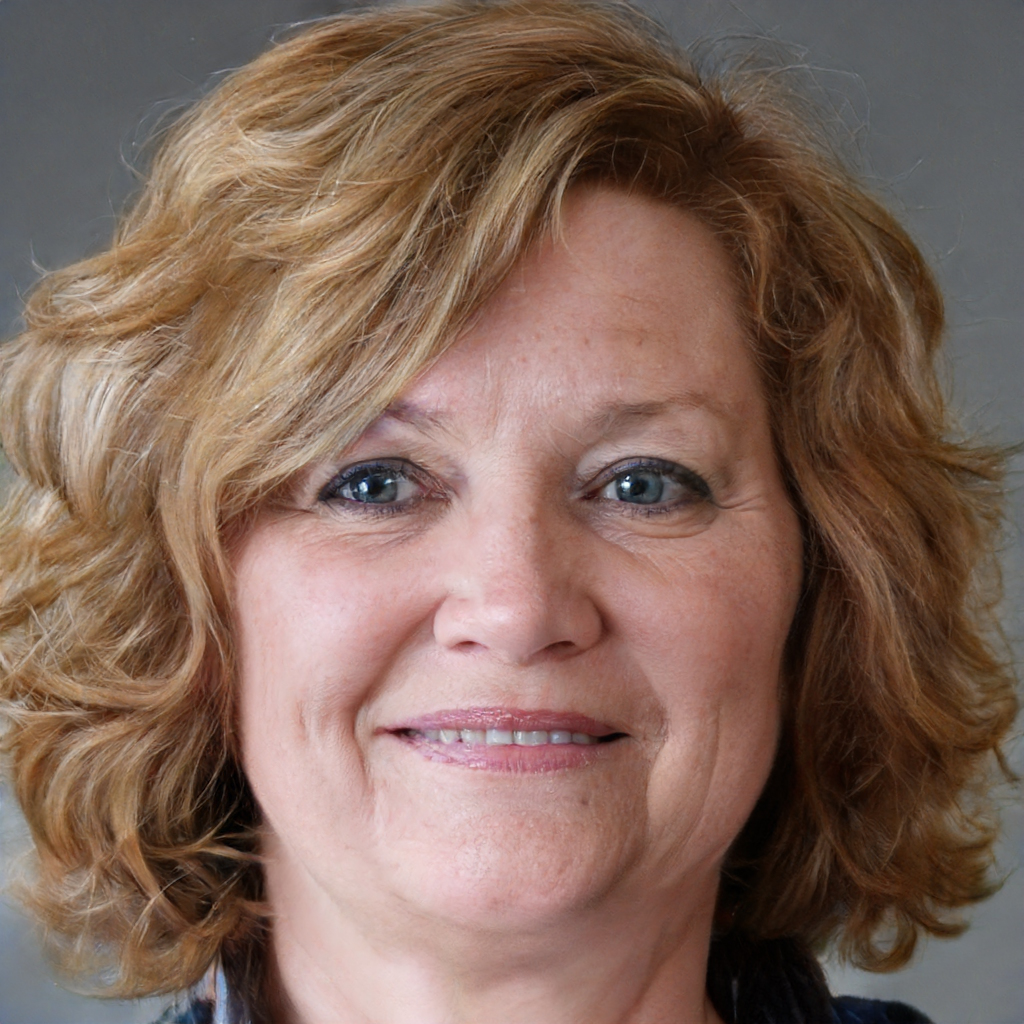
Portrait style: Real Portrait